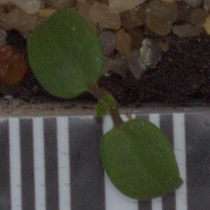
Label: cleavers